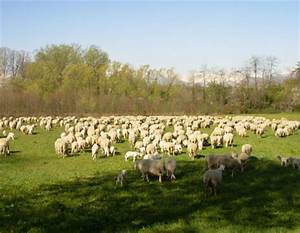
Label: sheep